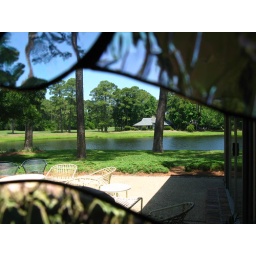
Looking through the hole in the stained glass window out to the lagoon